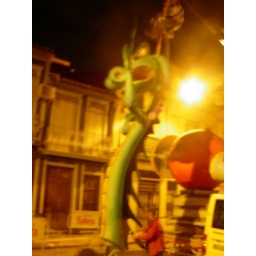
the building of the falla in front of our house